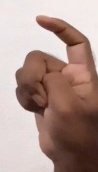
ASL sign: X